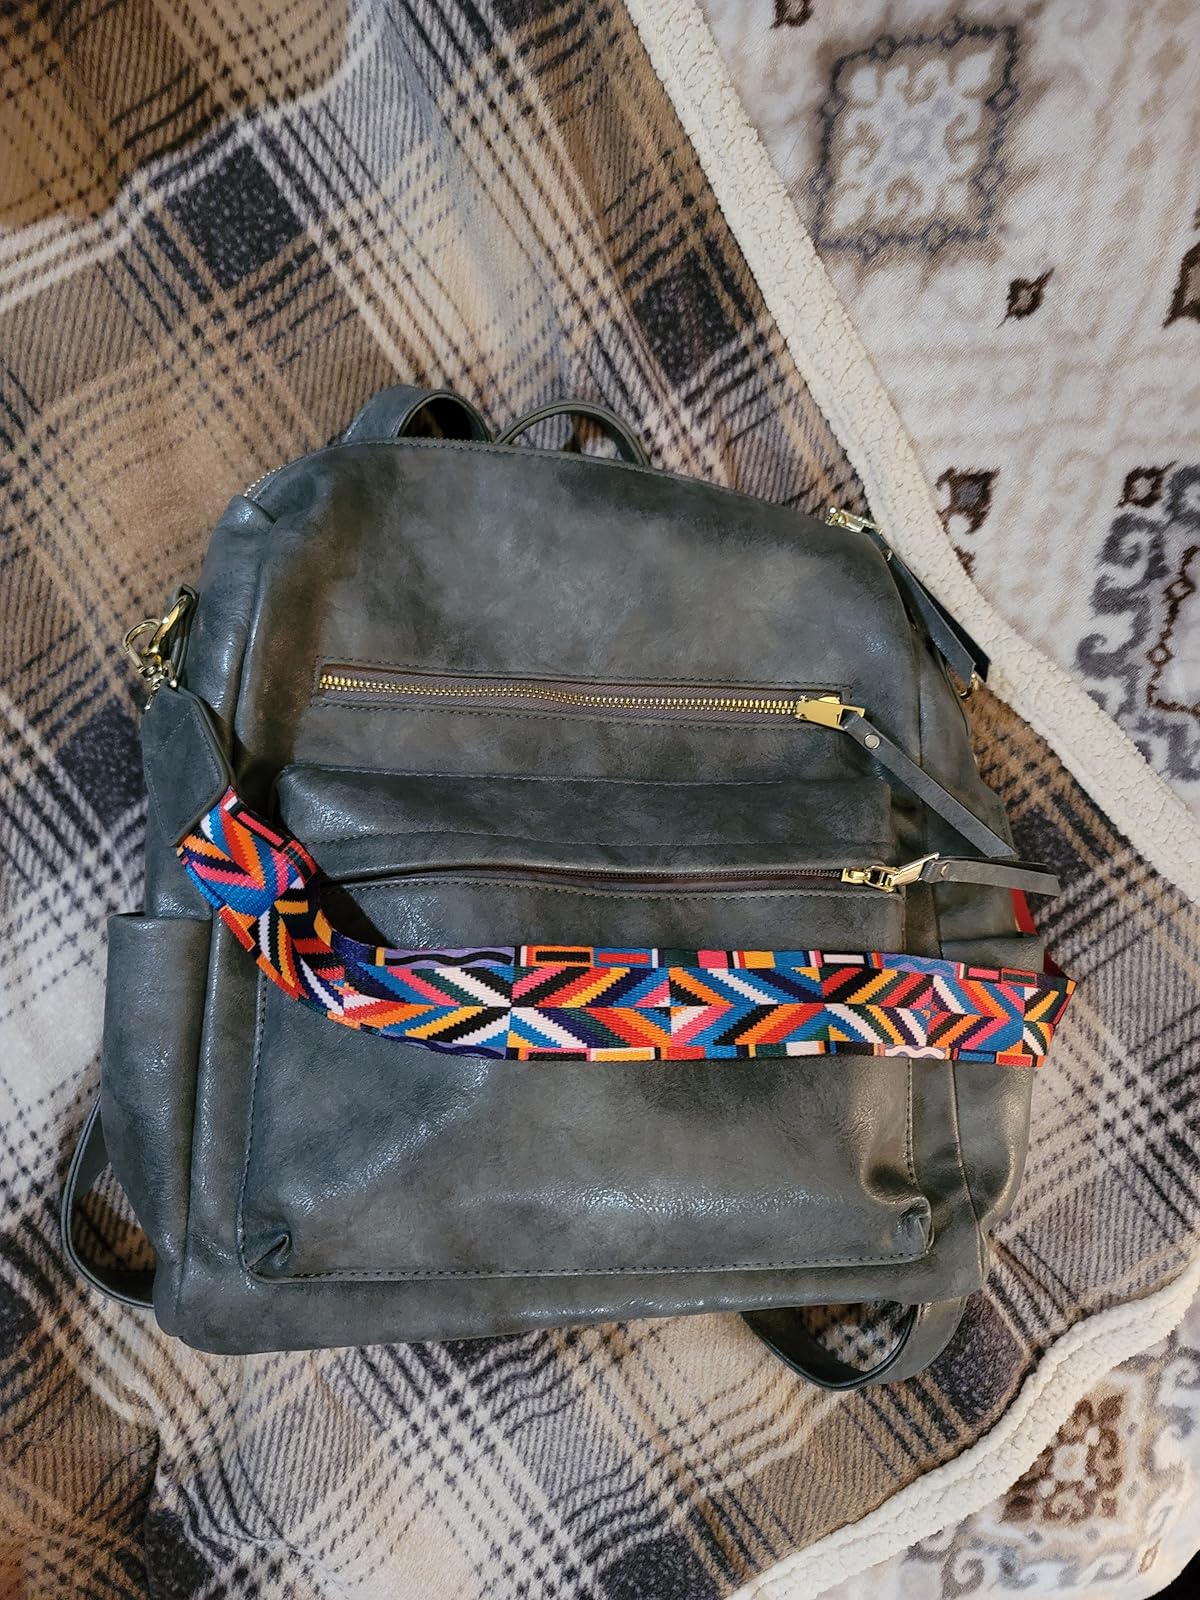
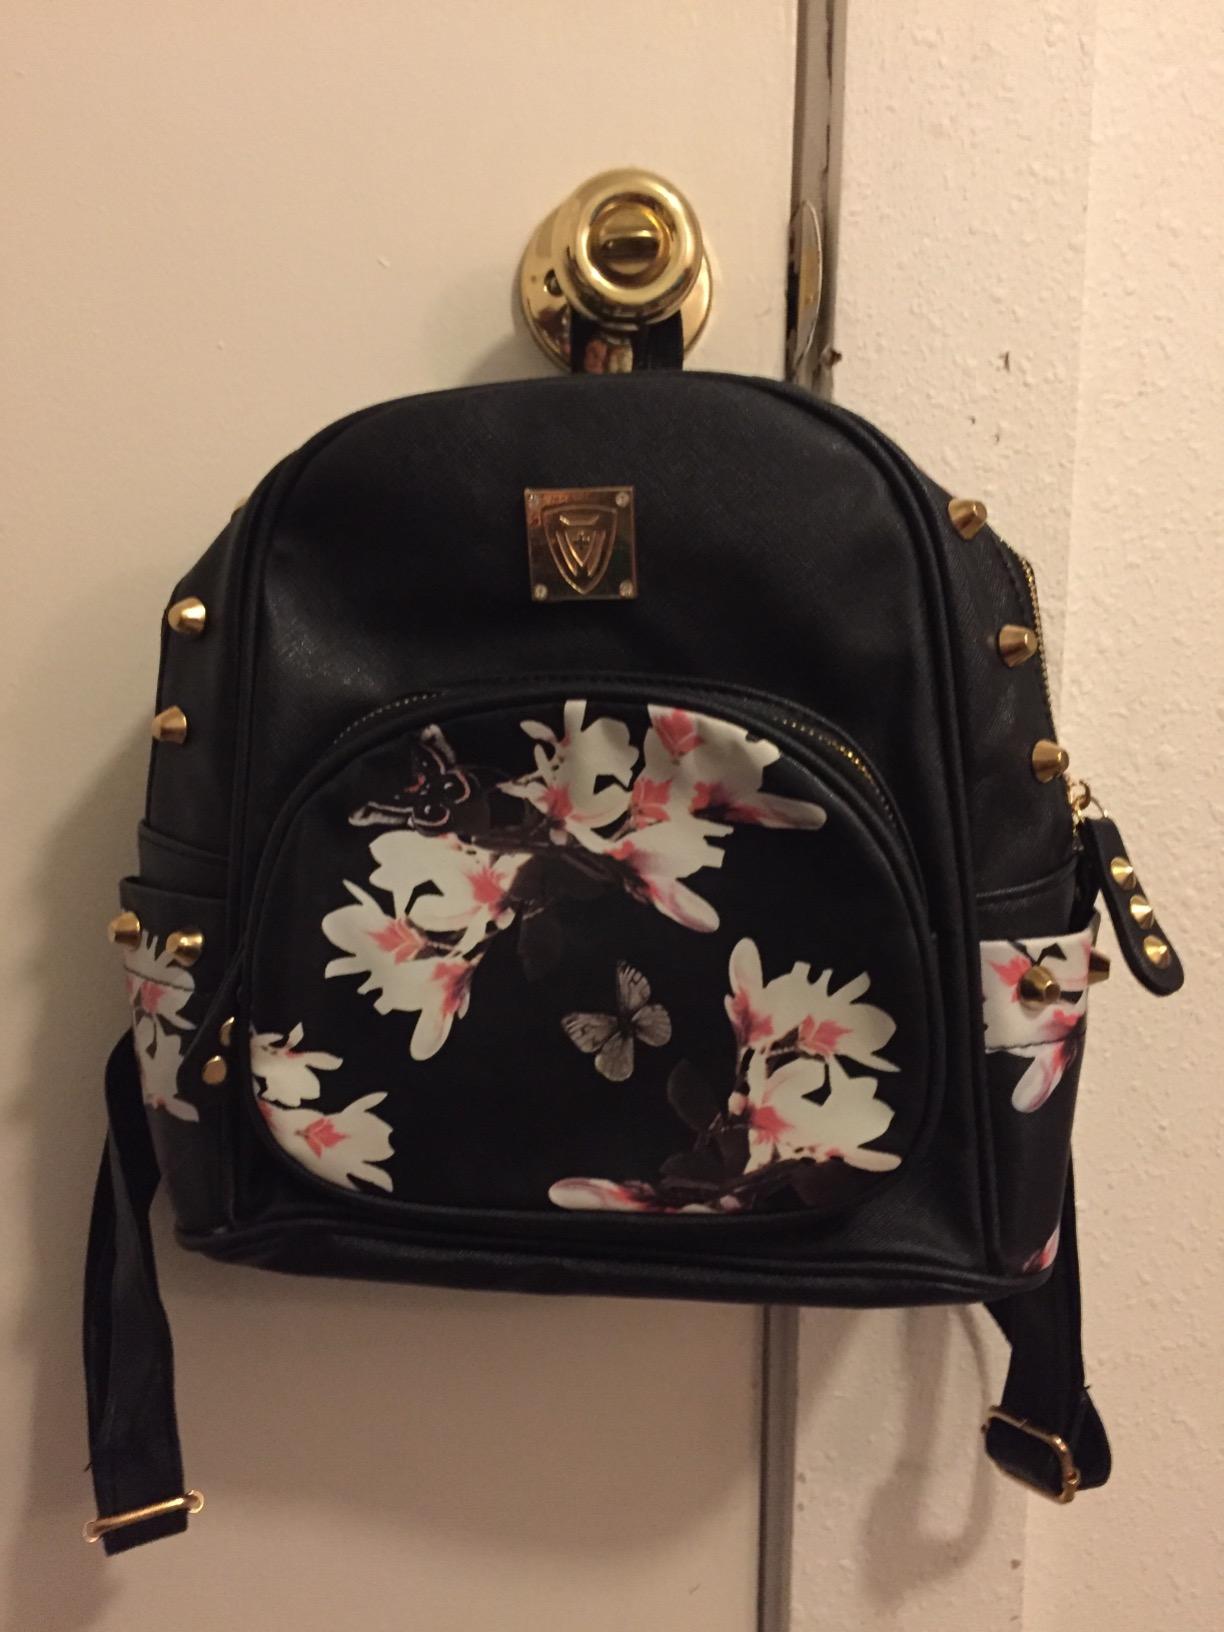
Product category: accessories_handbag
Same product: no